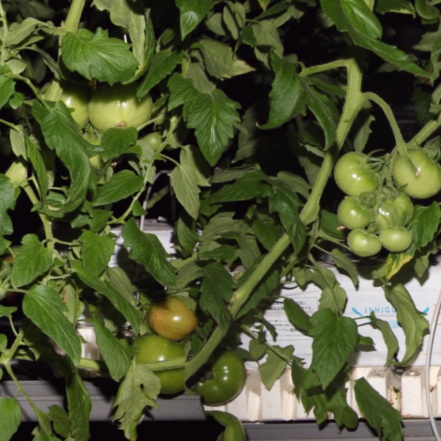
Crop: tomato